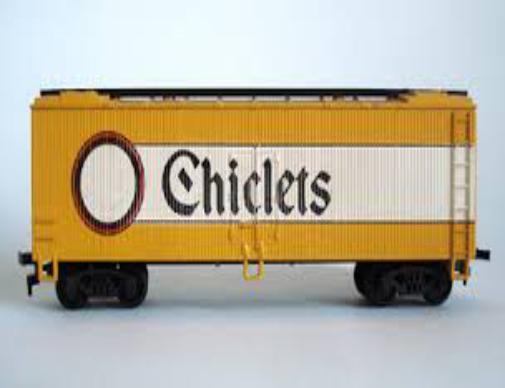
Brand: Chiclets
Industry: Food